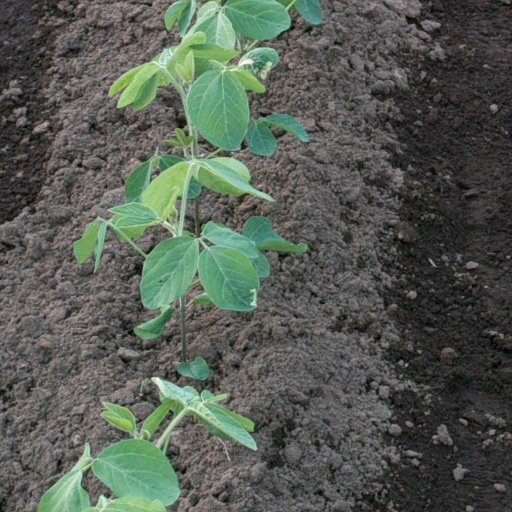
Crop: soybean